History of Berlin

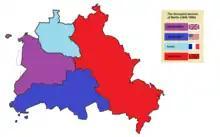
The occupied sectors of Berlin

German women were not employed in the Army, but large numbers took paid employment in industry and factories, and even larger numbers engaged in volunteer services. Housewives were taught how to cook without milk, eggs or fat; agencies helped widows find work. Banks, insurance companies and government offices for the first time hired women for clerical positions. Factories hired them for unskilled labor – by December 1917, half the workers in chemicals, metals, and machine tools were women. Laws protecting women in the workplace were relaxed, and factories set up canteens to provide food for their workers, lest their productivity fall off. The food situation in 1918 was better, because the harvest was better, but serious shortages continued, with high prices, and a complete lack of condiments and fresh fruit. Many migrants had flocked into Berlin to work in industry and the government ministries, which made for overcrowded housing. Reduced coal supplies left everyone in the cold. Daily life involved long working hours, poor health, and little or no recreation, as well as increasing anxiety for the safety of loved ones in the Army and in prisoner of war camps. The men who returned from the front were those who had been permanently crippled; wounded soldiers who recovered were sent back to the trenches.